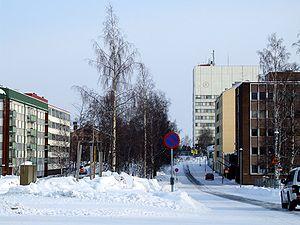
Kemi est une ville située au fond du Golfe de Botnie, à l'embouchure du fleuve Kemijoki, en Laponie finlandaise.